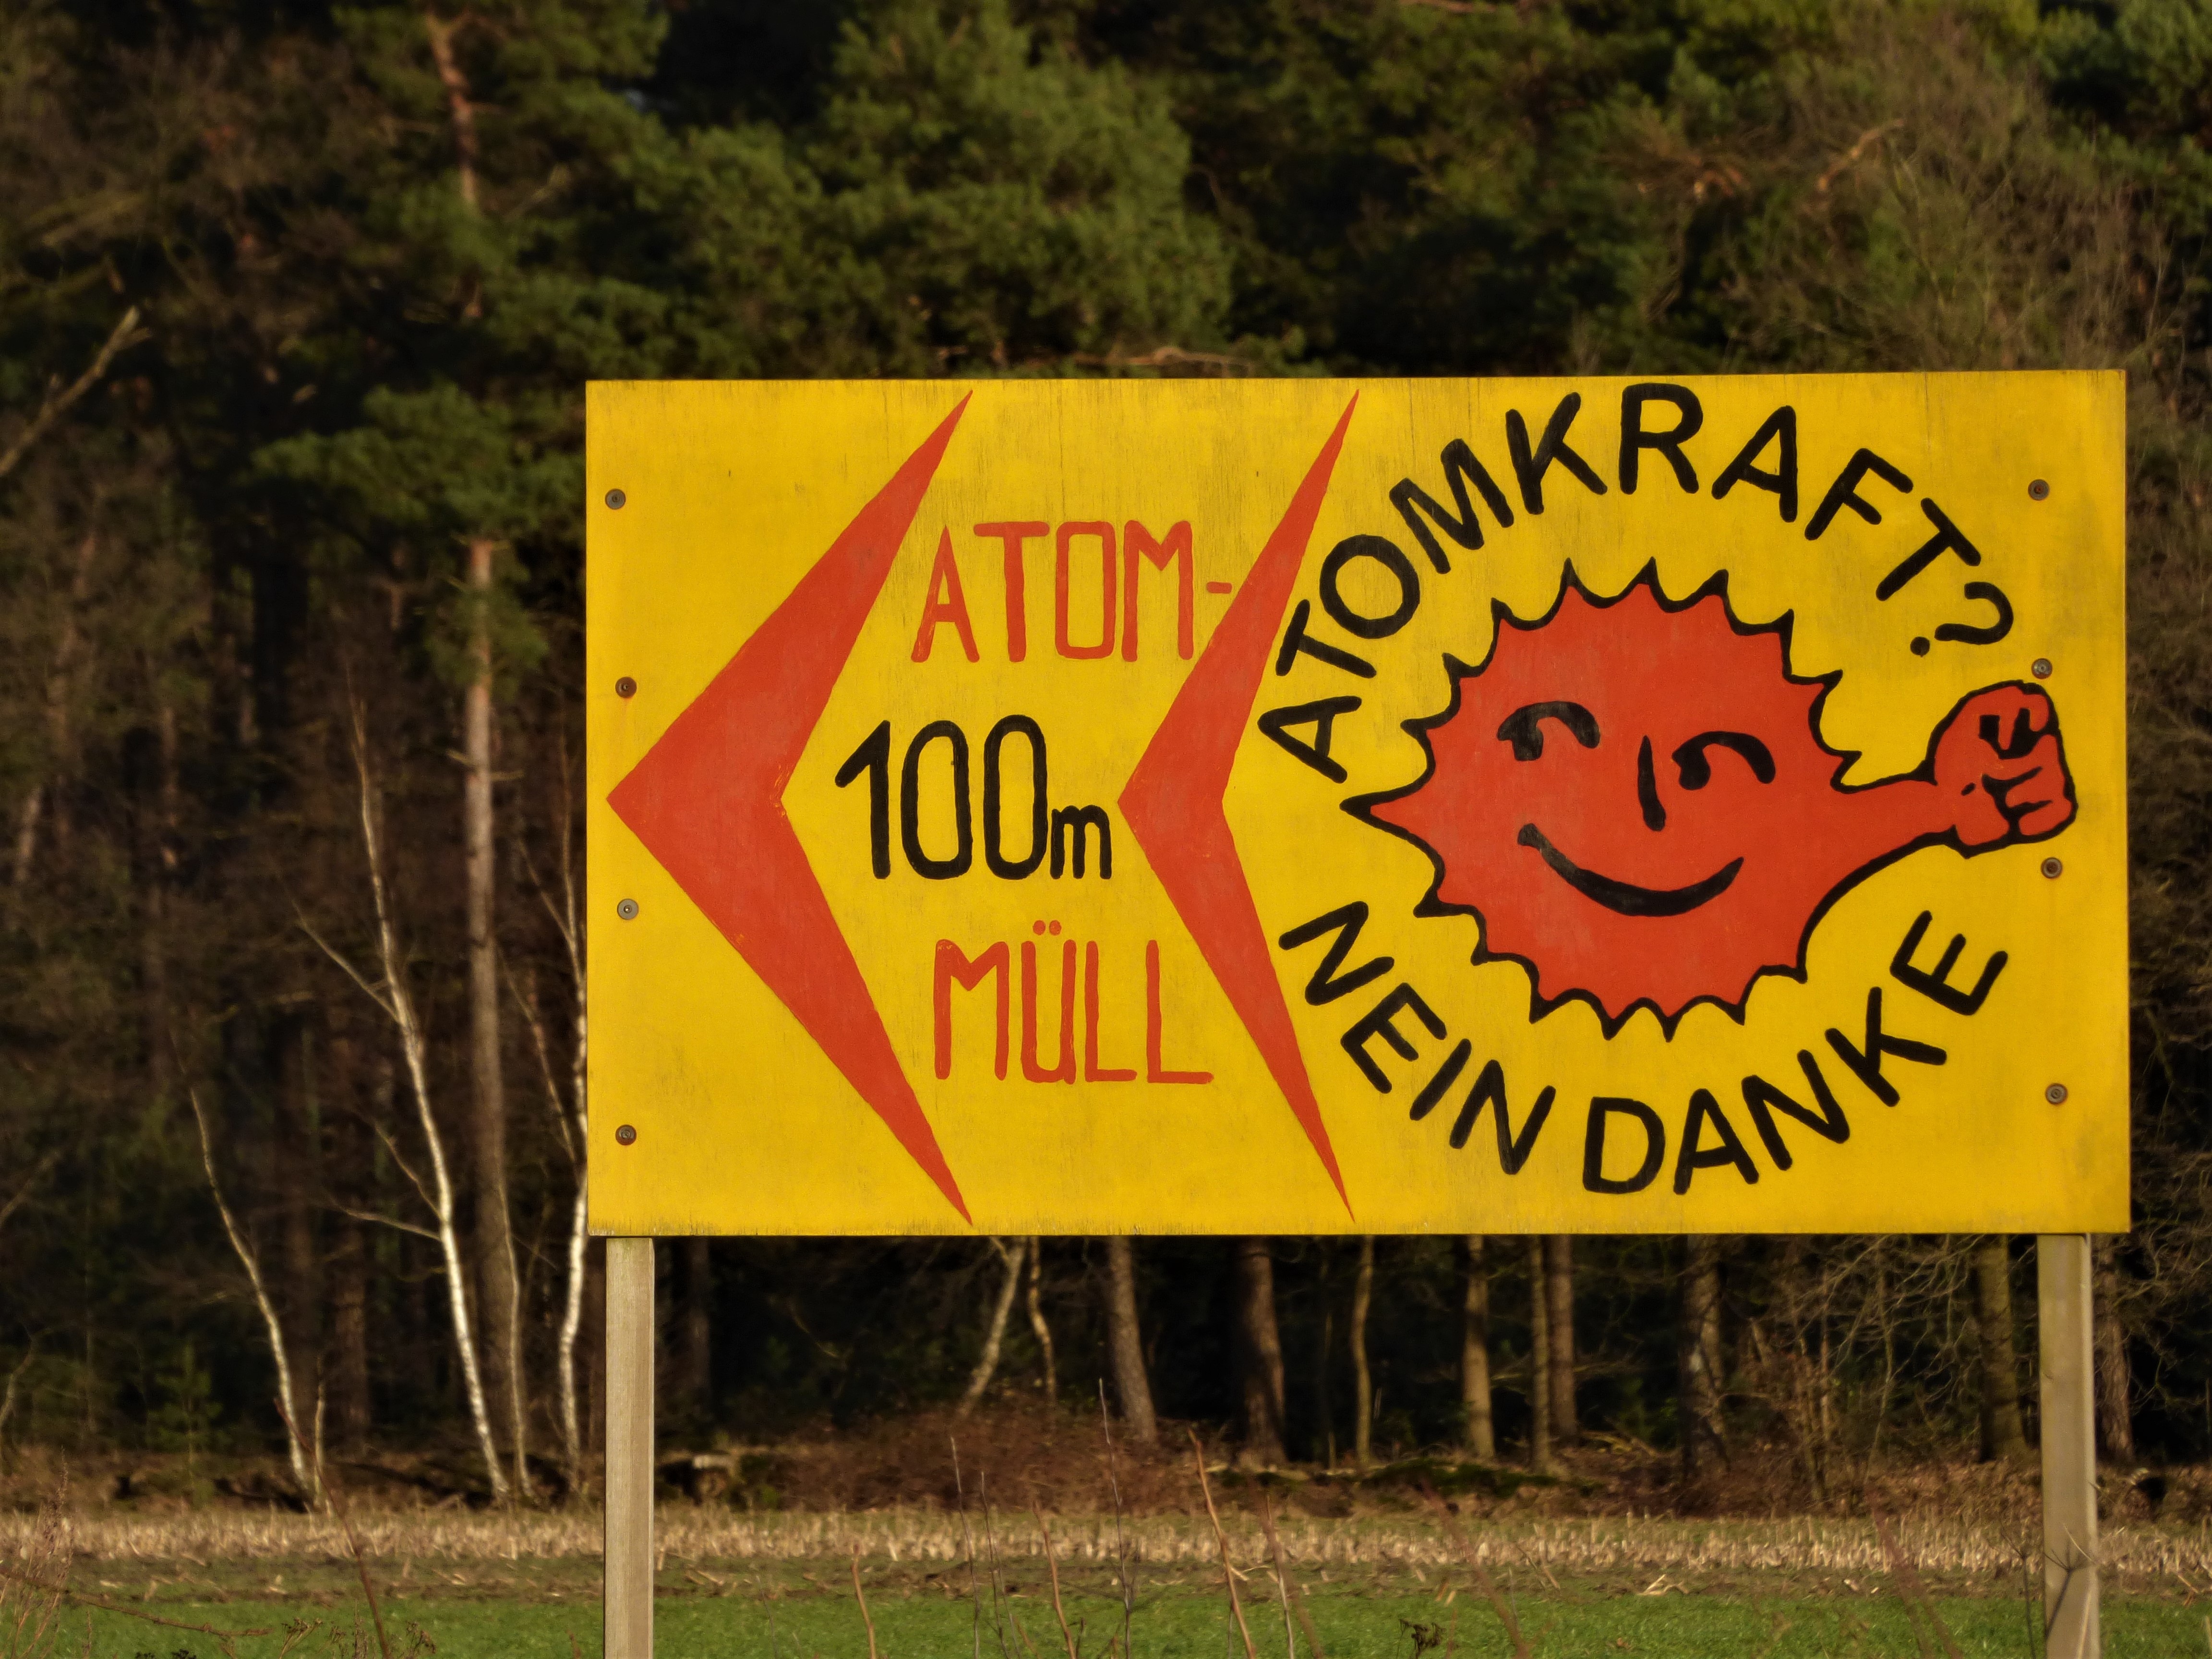
advertising, sign, soil, yellow, signage, note, shield, nuclear, castor, traffic sign, nuclear power, nuclear waste, for final, anti atom sun, nuclear waste storage, interim storage, ahaus, gorleben